Human–robot interaction

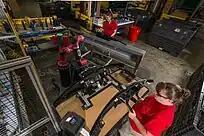
This is an example of industrial collaborative robot, Sawyer, on the factory floor working alongside humans.

Industrial robots have been implemented to collaborate with humans to perform industrial manufacturing tasks. While humans have the flexibility and the intelligence to consider different approaches to solve the problem, choose the best option among all choices, and then command robots to perform assigned tasks, robots are able to be more precise and more consistent in performing repetitive and dangerous work. Together, the collaboration of industrial robots and humans demonstrates that robots have the capabilities to ensure efficiency of manufacturing and assembling. However, there are persistent concerns about the safety of human–robot collaboration, since industrial robots have the ability to move heavy objects and operate often dangerous and sharp tools, quickly and with force. As a result, this presents a potential threat to the people who work in the same workspace. Therefore, the planning of safe and effective layouts for collaborative workplaces is one of the most challenging topics that research faces.